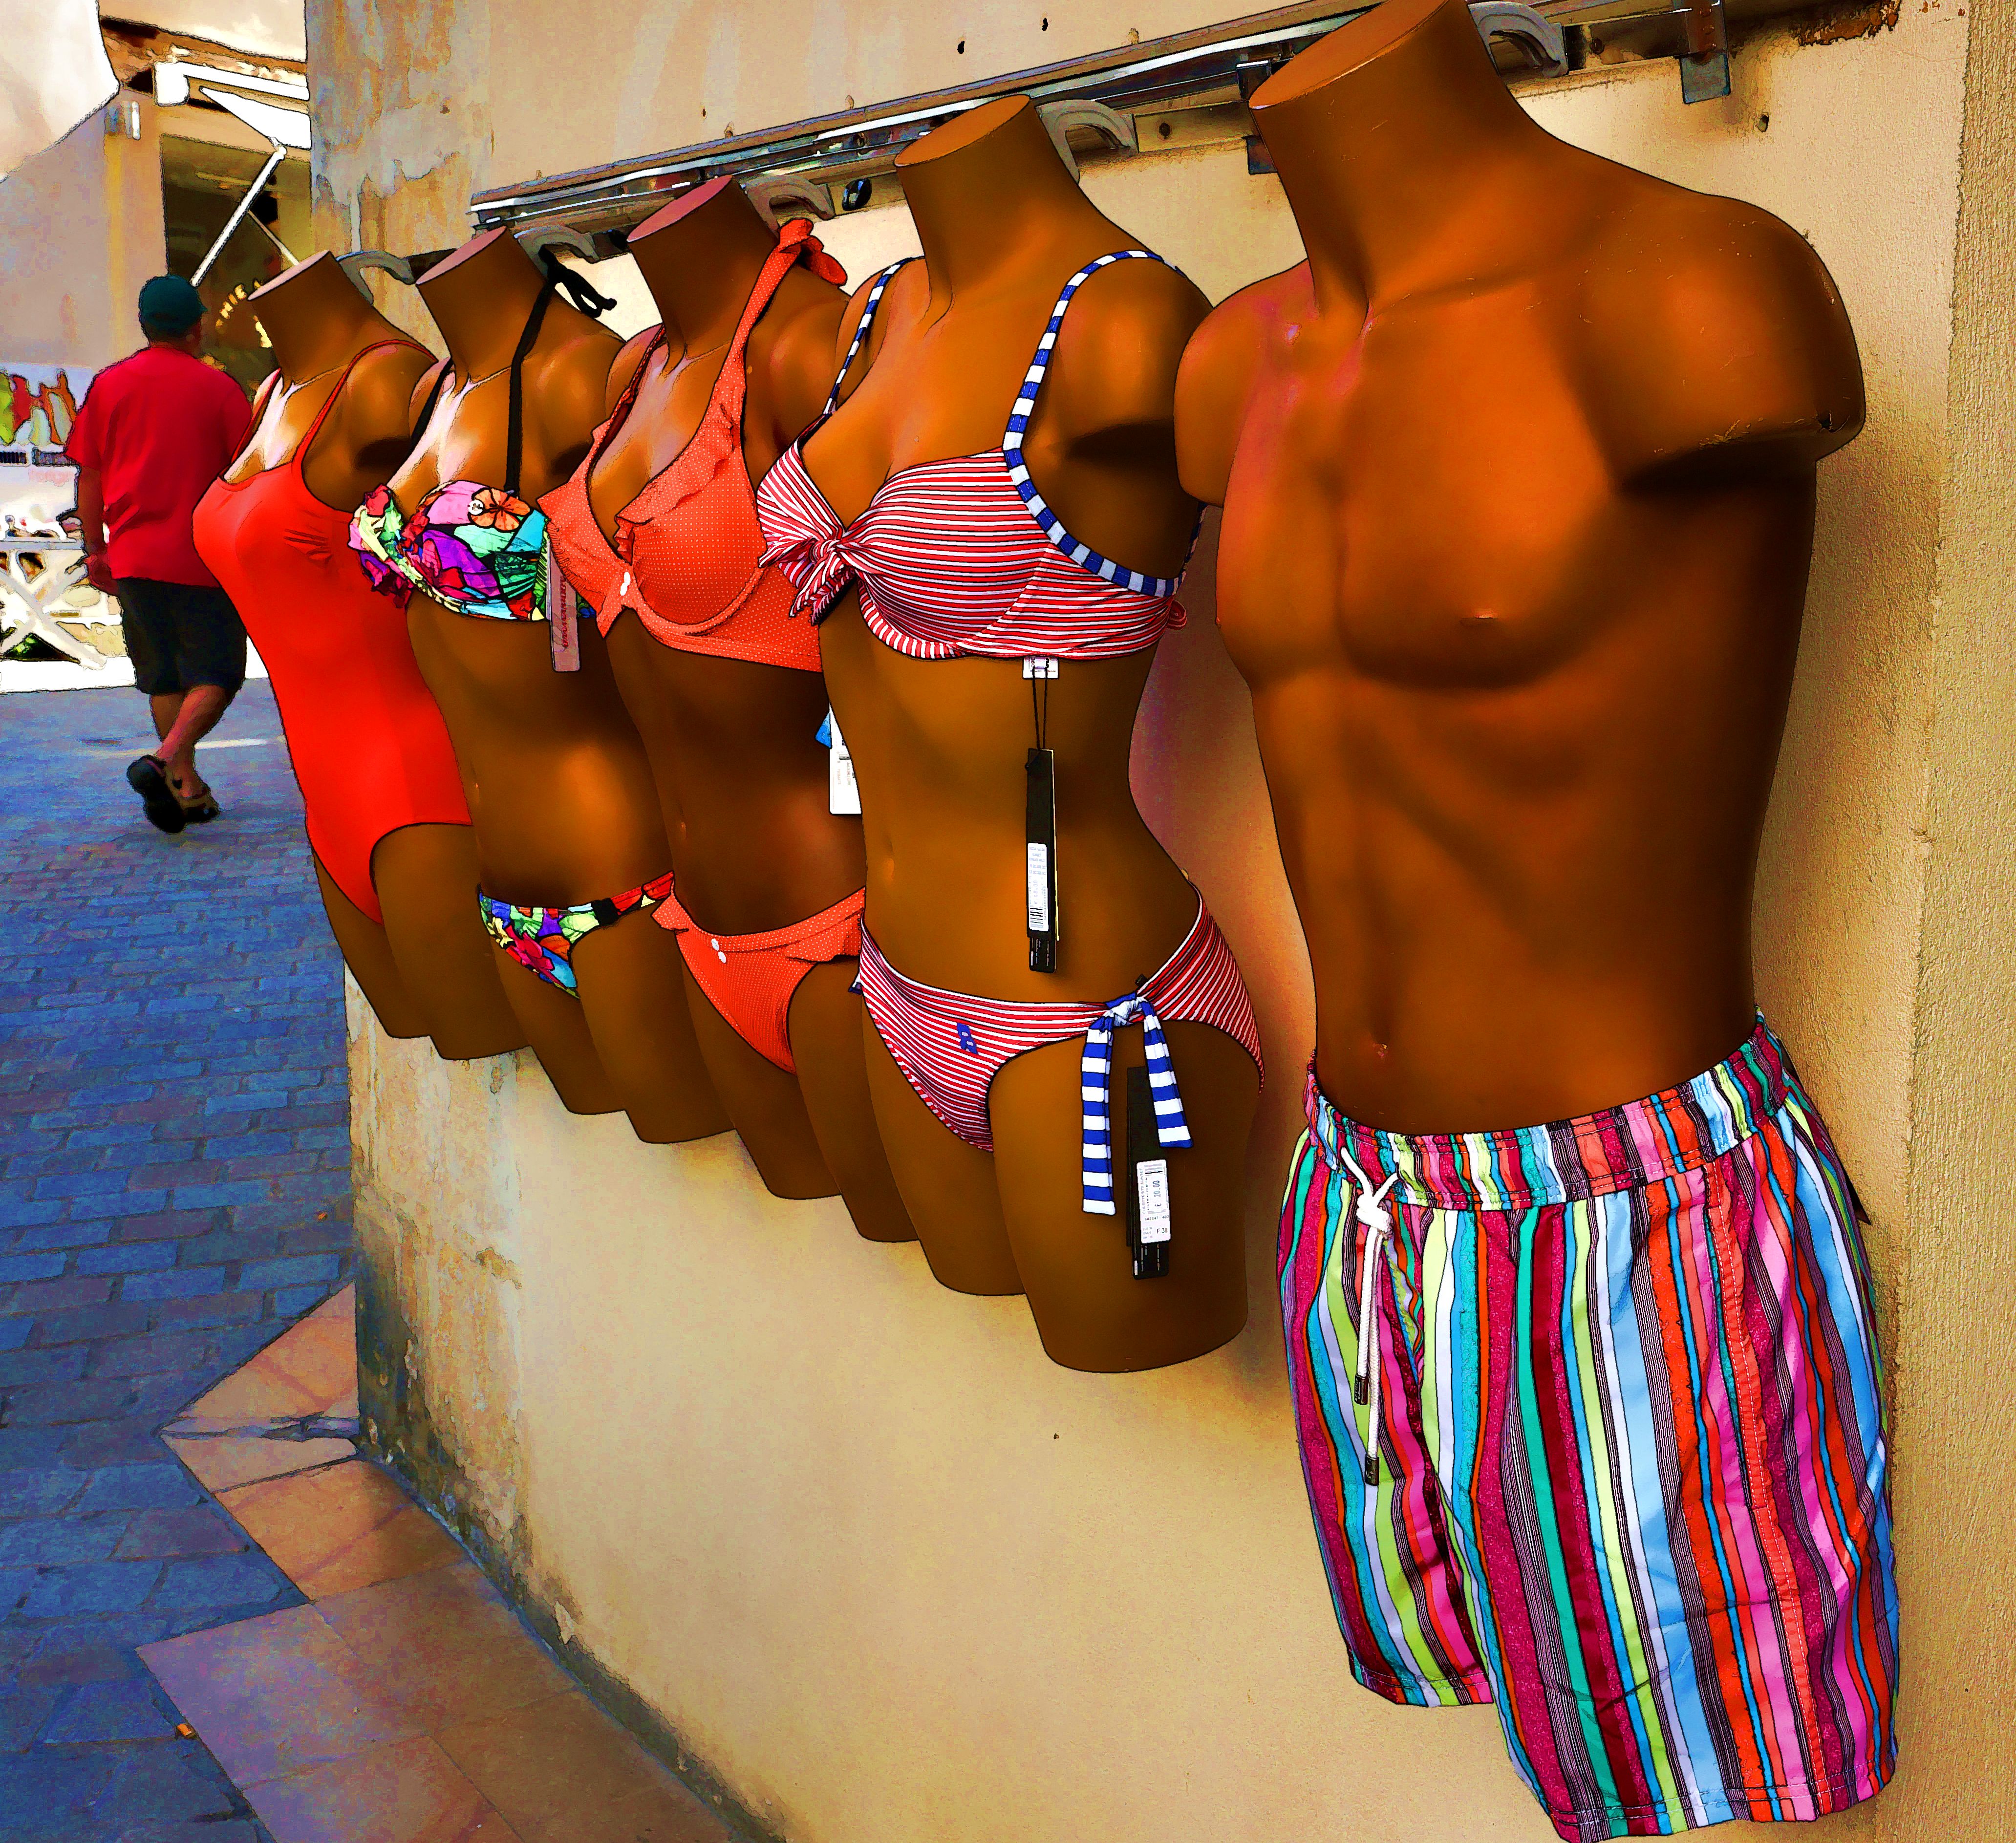
france, swimsuit top, swimwear, swimsuit bottom, bikini, abdomen, undergarment